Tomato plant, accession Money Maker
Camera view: tilt-top (135 deg); turntable rotation: 30 degrees
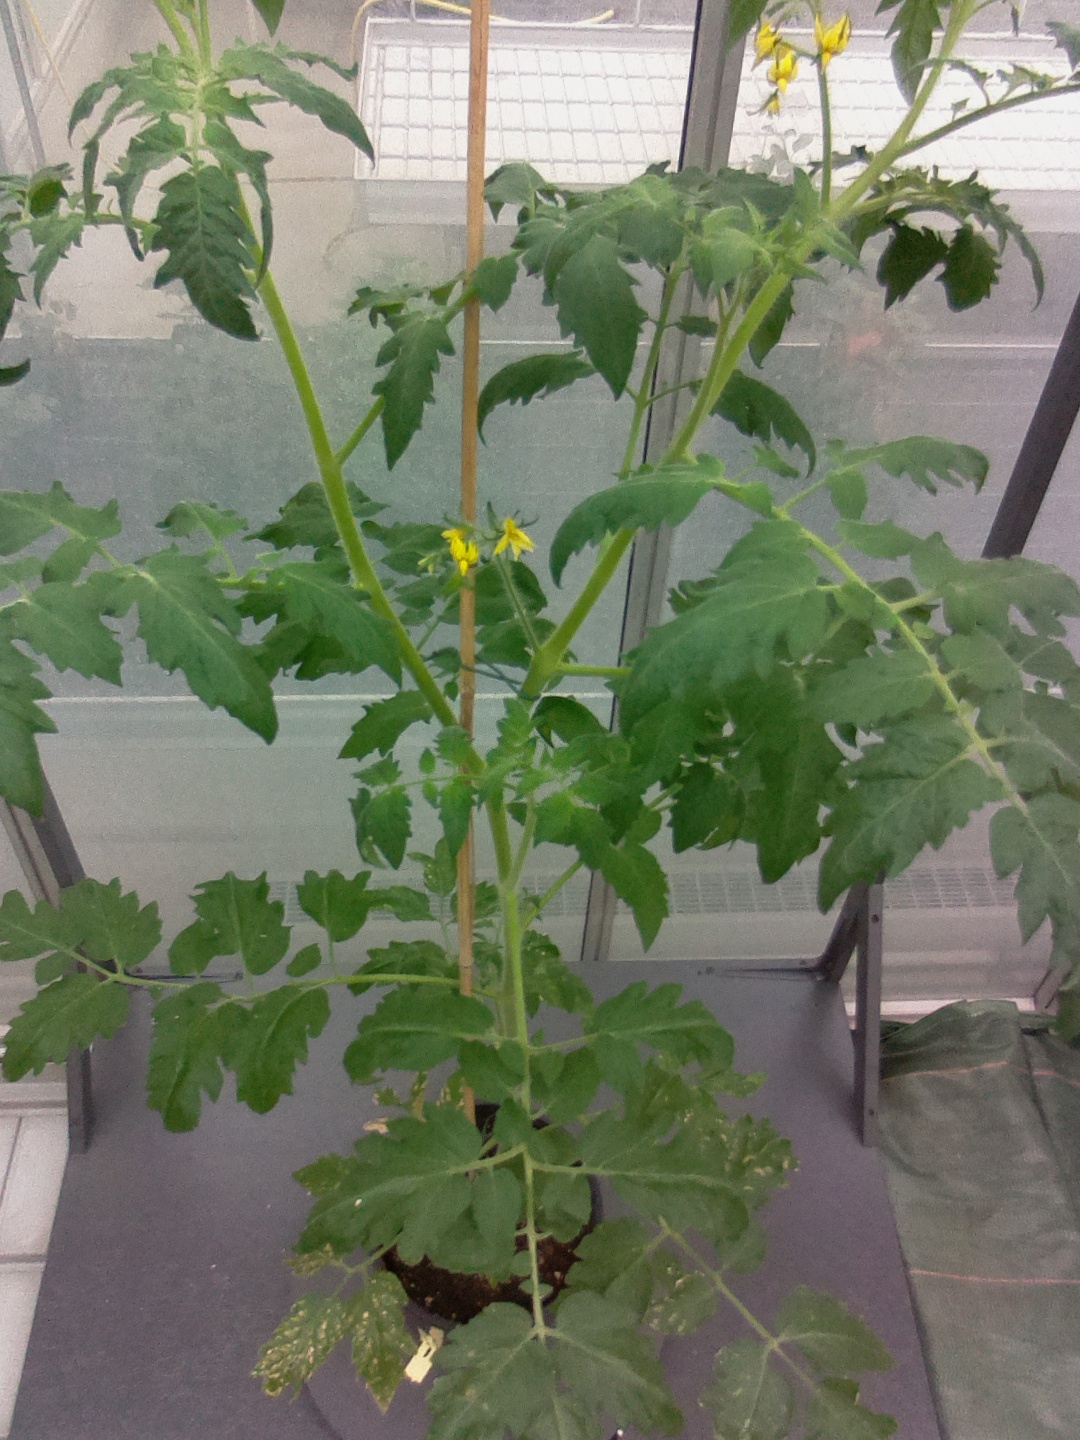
BBCH growth stage 70: Fruits at the main stem or branches visibles